Salt of the Earth (1954 film)

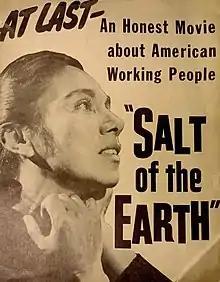
Theatrical release poster

Salt of the Earth is a 1954 American film drama written by Michael Wilson, directed by Herbert J. Biberman, and produced by Paul Jarrico. Because all three men were blacklisted by the Hollywood establishment due to their alleged involvement in communist politics, "Salt of the Earth" was one of the first fully independent films made outside of the Hollywood studio system.